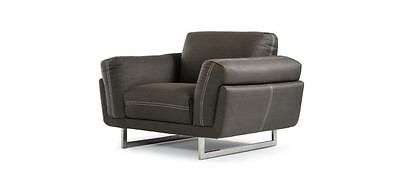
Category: sofa